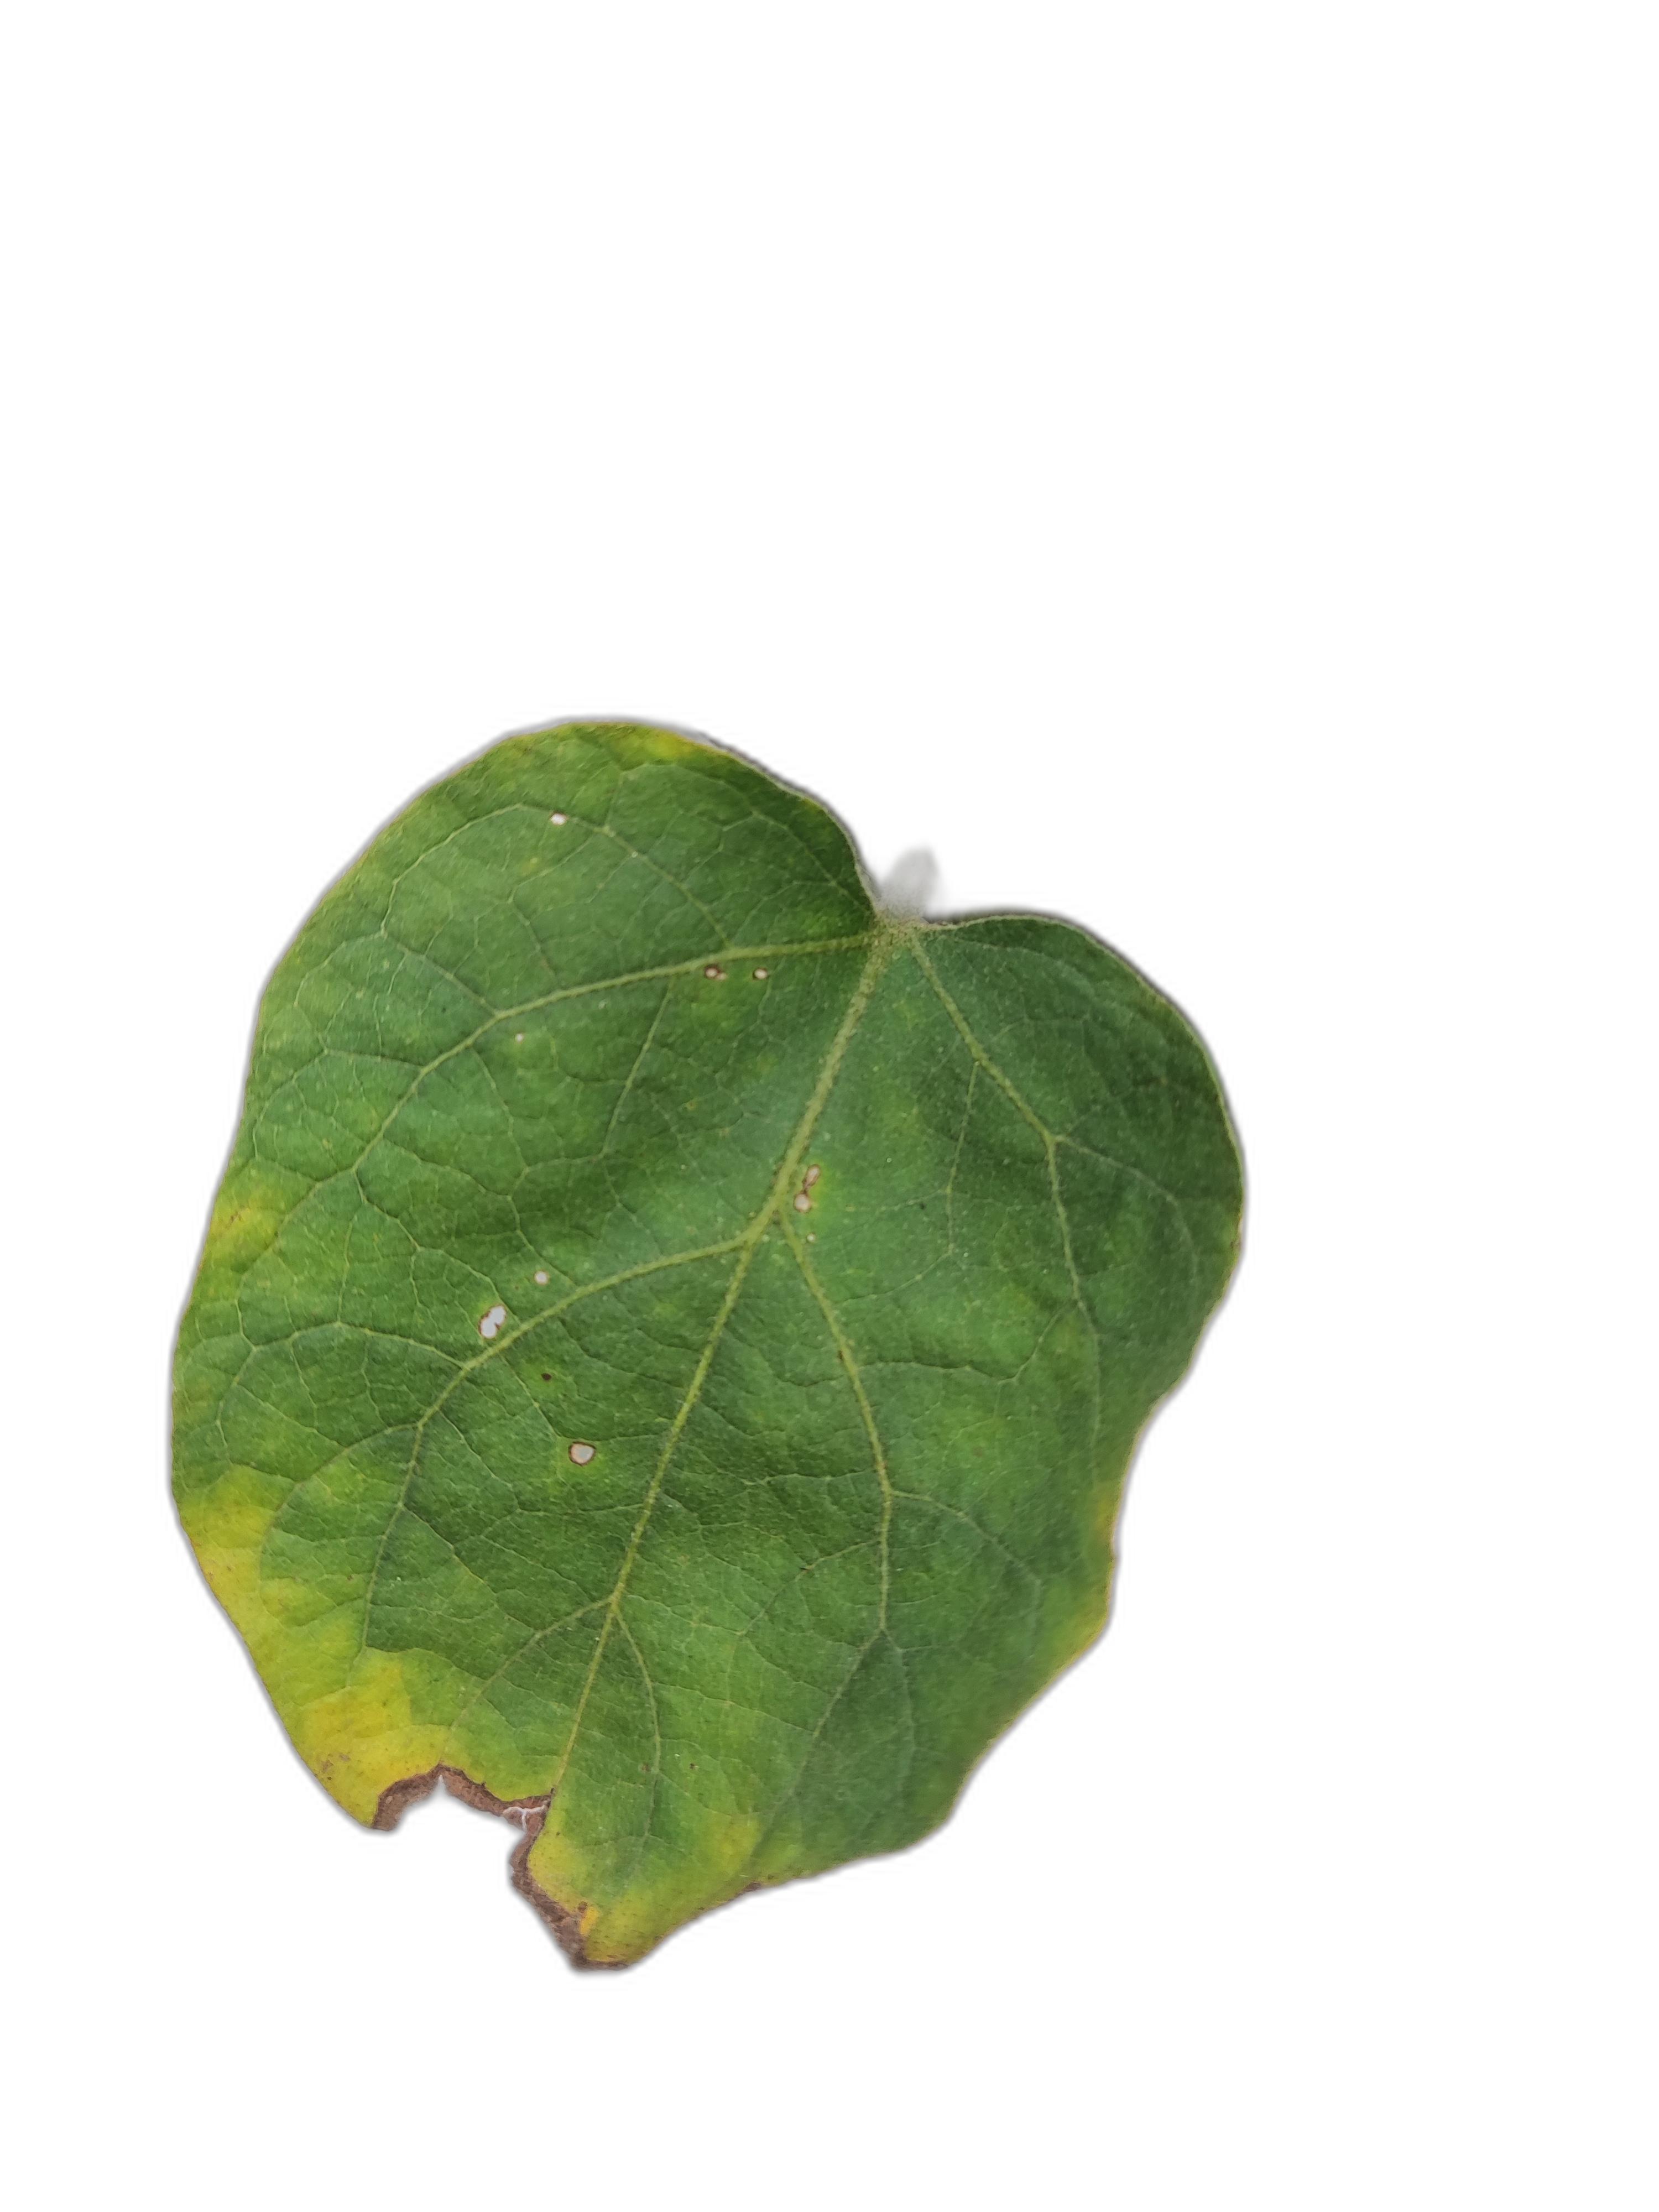
Label: Leaf Spot Disease